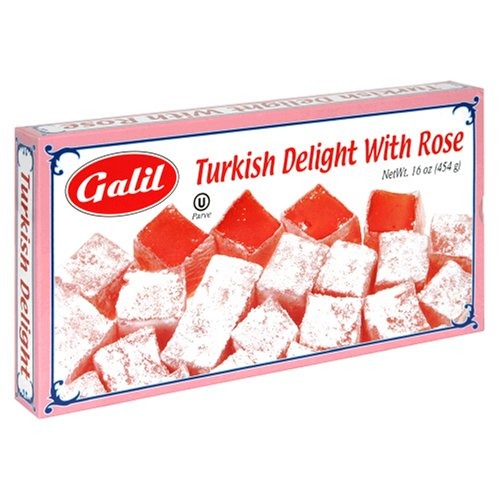
Item Name: Galil Turkish Delight, Rose, 16-Ounces
Bullet Point: Genuine Middle Eastern Sweet
Value: 1.0
Unit: Count

Price: 16.99